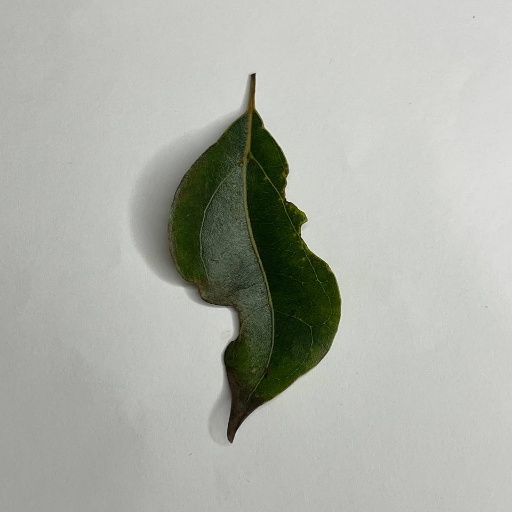
Species: Camphor
Leaf condition: Shot Hole